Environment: real
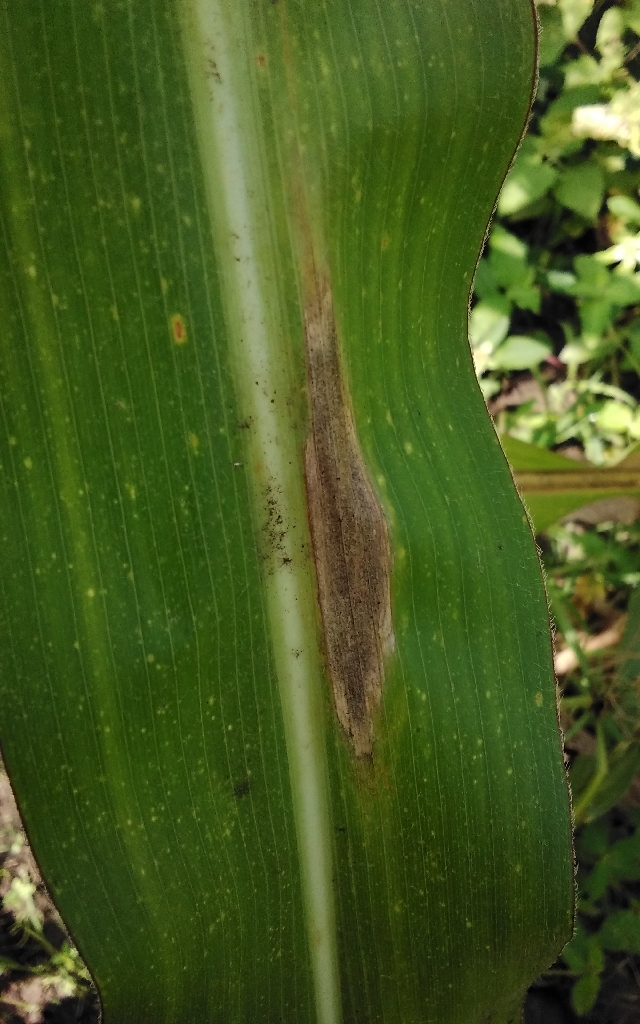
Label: northern_corn_leaf_blight